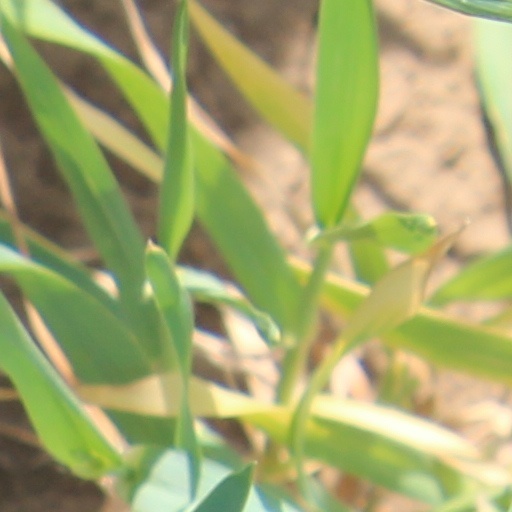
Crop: wheat